French Riviera

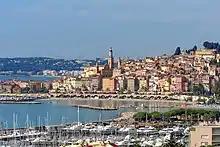
The Old Town district of Menton, which is the last town on the Côte d'Azur before the Italian border

The term "French Riviera" comes by analogy with the term Italian Riviera, which extends east of the French Riviera (from Ventimiglia to La Spezia). As early as the 19th century, the British referred to the region as the "Riviera" or the "French Riviera", usually referring to the eastern part of the coast, between Monaco and the Italian border. "Riviera" is an Italian noun which means "coastline".